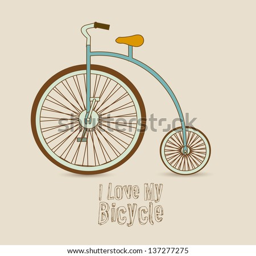
illustration of bicycle , riding on the bicycle